United States presidential inauguration

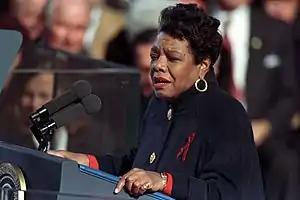
Maya Angelou delivering her poem "On the Pulse of Morning" at Bill Clinton's inauguration in 1993

The vice president is sworn into office in the same ceremony as the president. Prior to 1937, the vice presidential oath was administered in the Senate Chamber (in keeping with the vice president's position as president of the Senate). The oath is administered to the vice president first. Immediately afterwards, the United States Marine Band will perform four "ruffles and flourishes", followed by "Hail, Columbia". Unlike the presidential oath, however, the Constitution does not specify specific words that must be spoken. Several variants of the oath have been used since 1789. The current form, which is also recited by senators, representatives, and other government officers, has been in use since 1884: